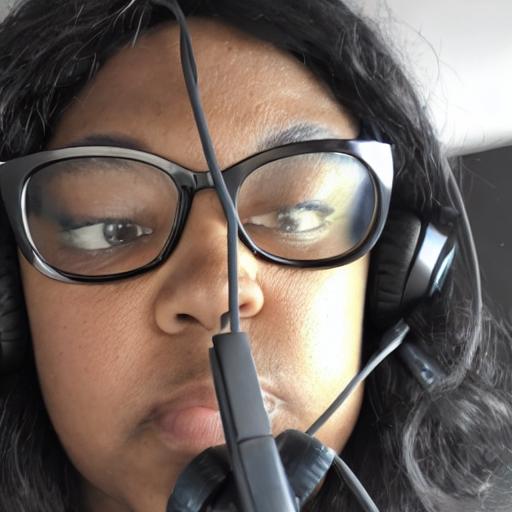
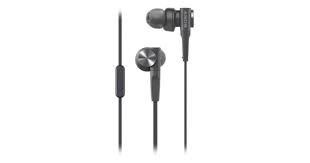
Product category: headphones
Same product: no